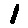
Label: 1